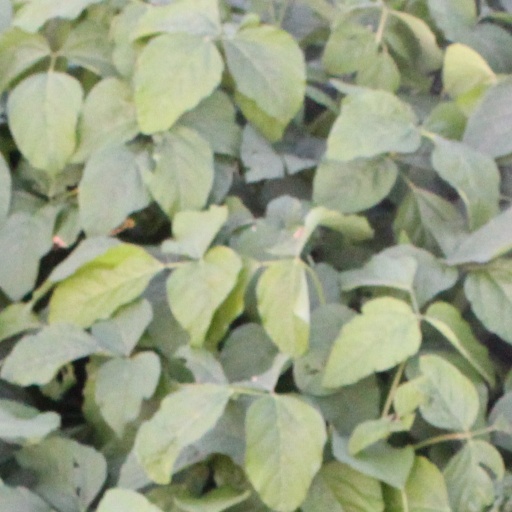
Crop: soybean